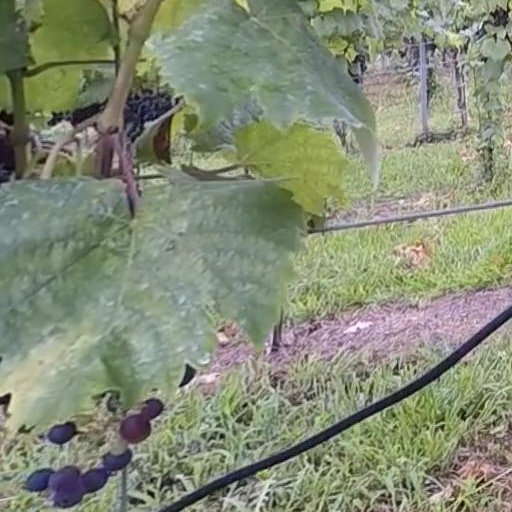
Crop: grape